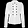
Label: Coat